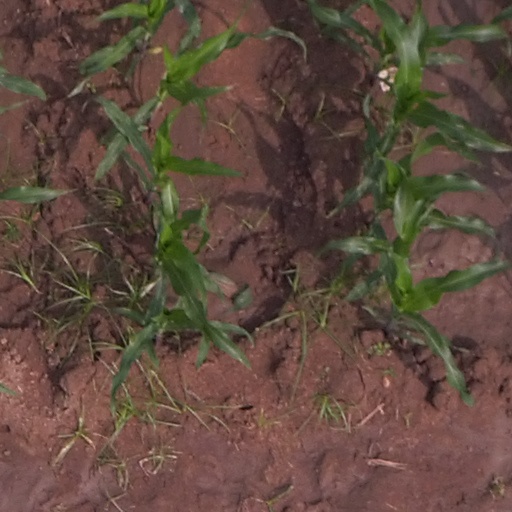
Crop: maize; corn